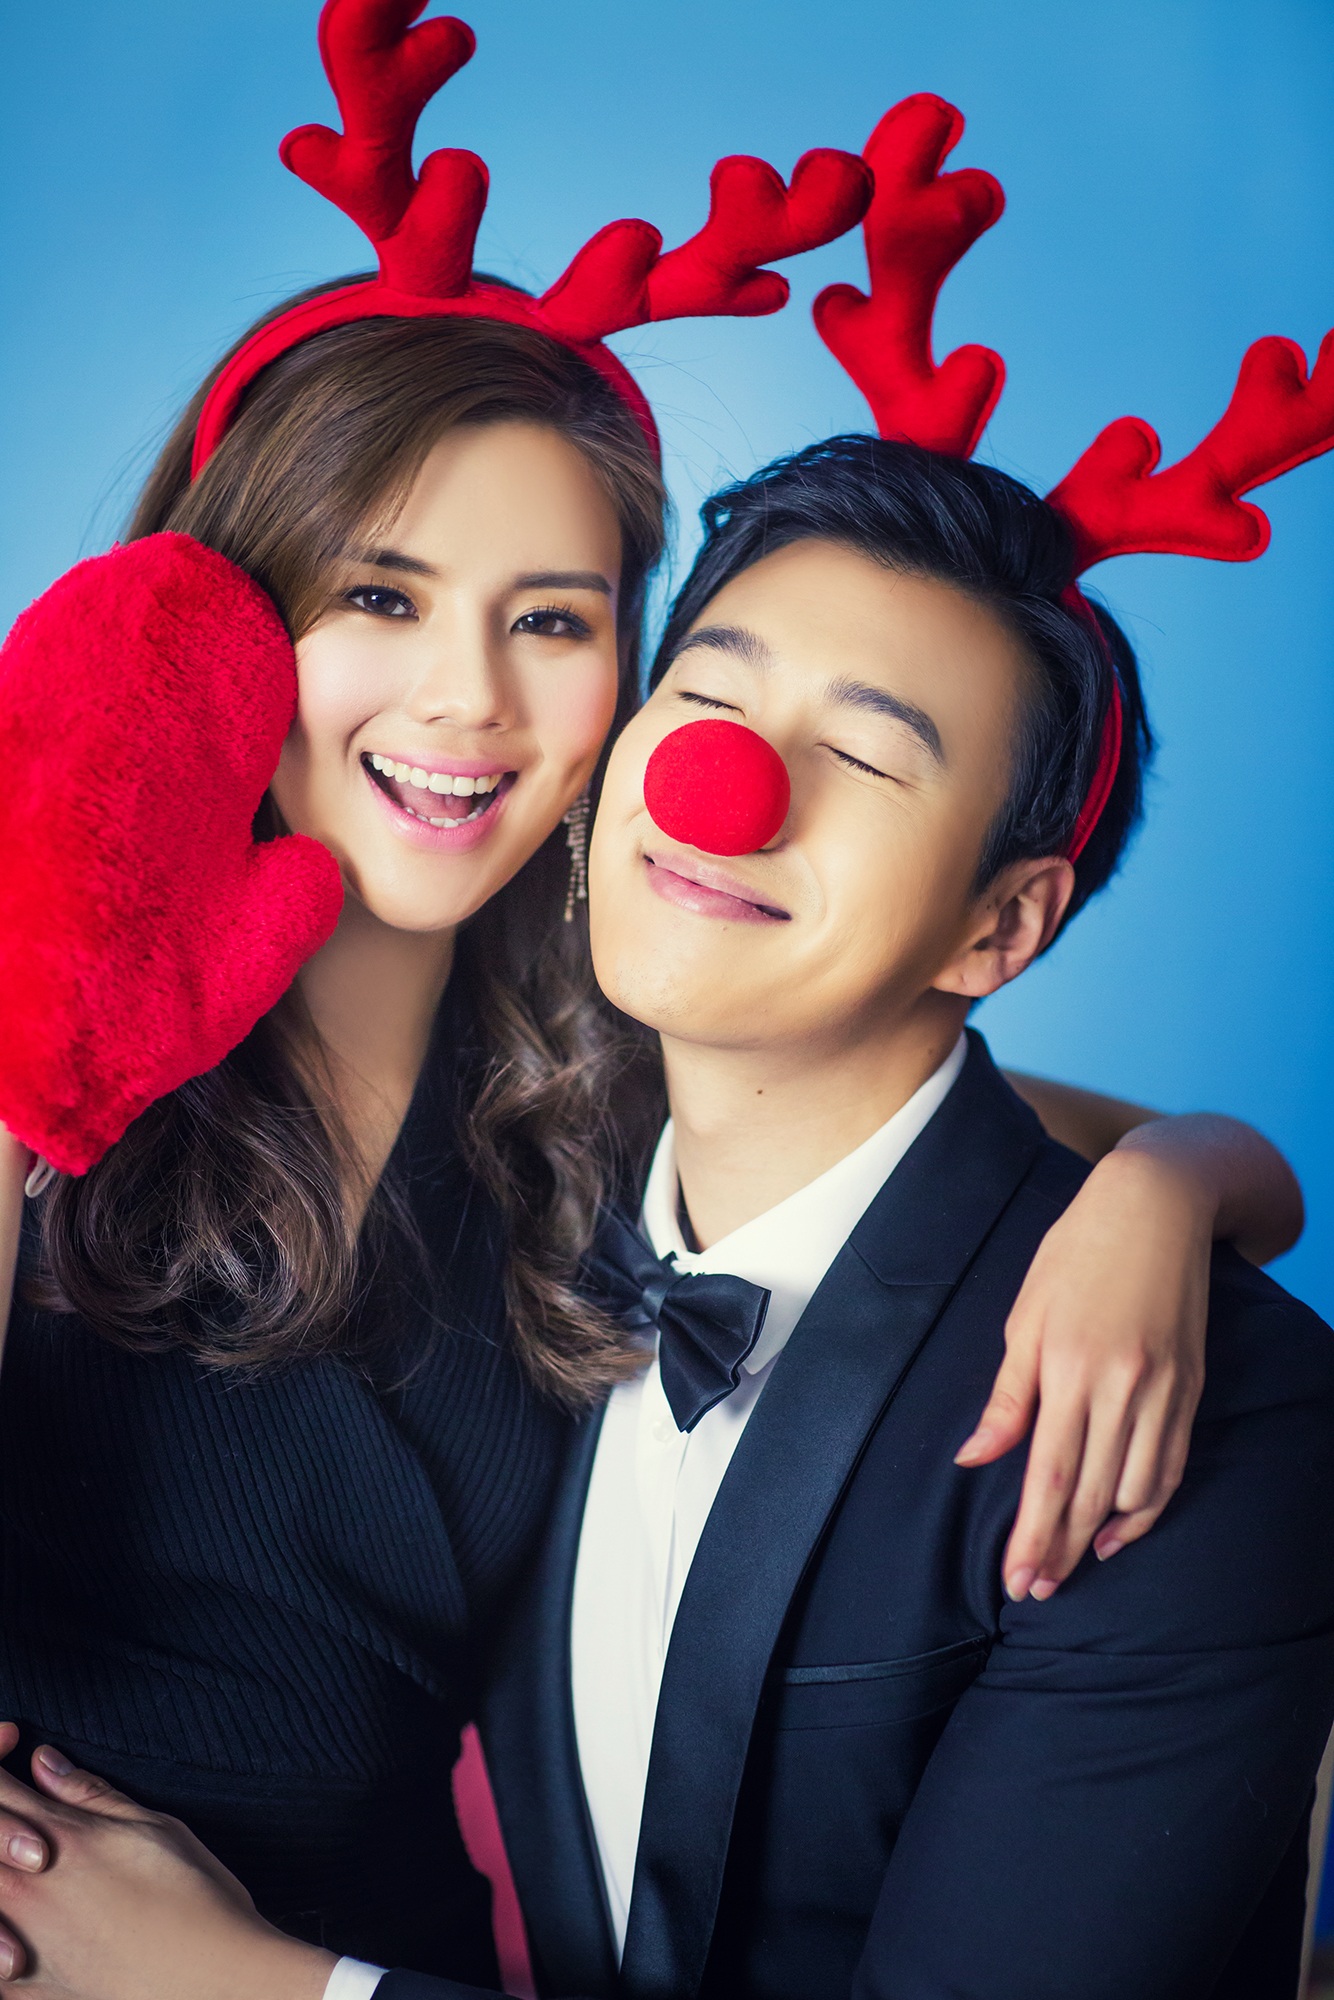
photography, deer, model, young, red, romance, fashion, clothing, christmas, beauty, joke, a pair of, interaction, photo shoot